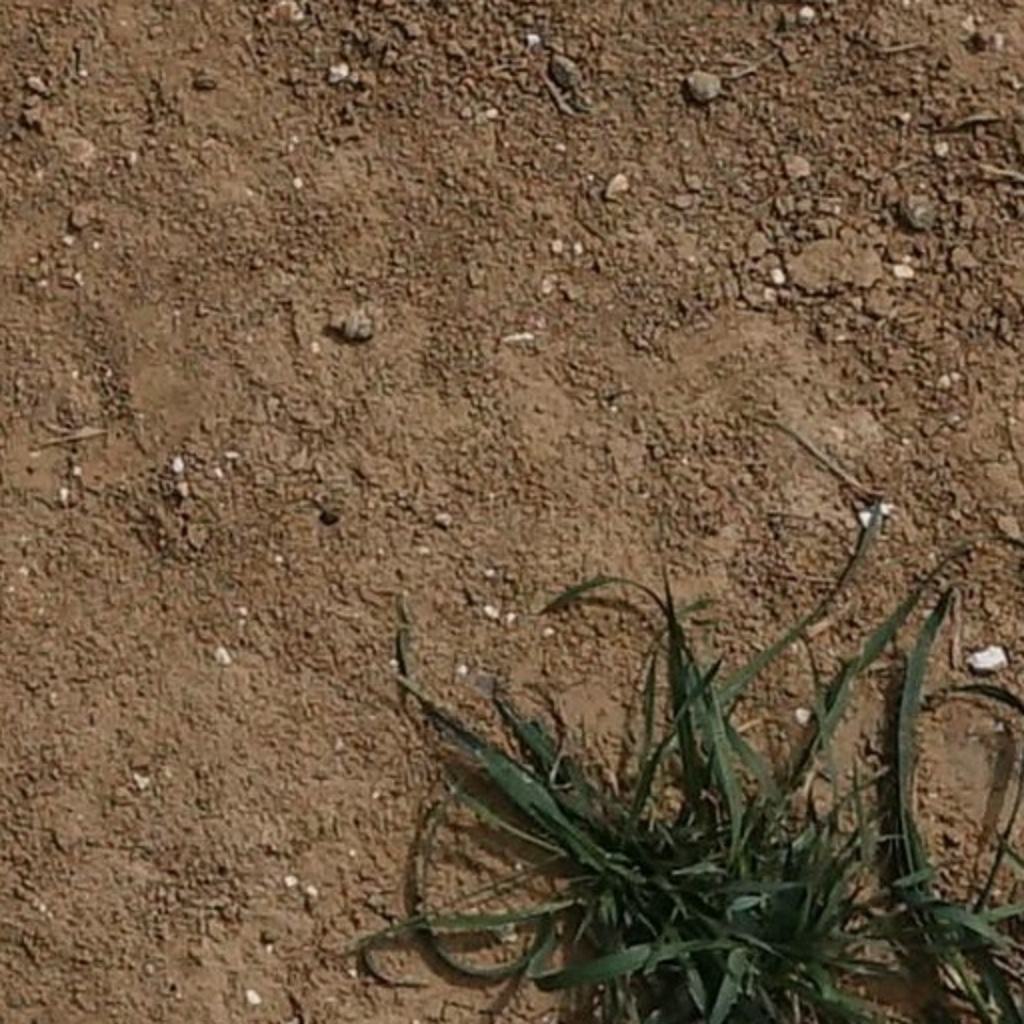
Country: France
Location: Mons
Wheat development stage: Filling